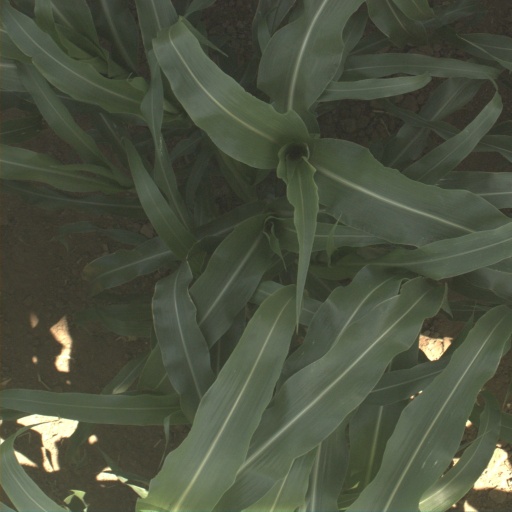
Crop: sorghum